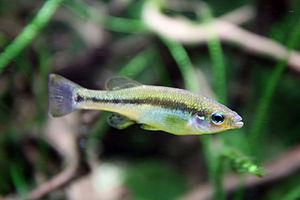
Ilyodon xantusi est un poisson de la famille des Goodeidés. Originaire du Mexique, c'est une espèce qui peut aussi être élevée en aquarium.